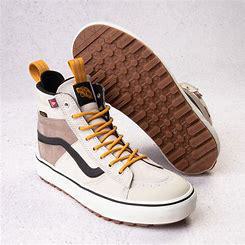
Brand: Vans
Model: SK8 Hi MTE